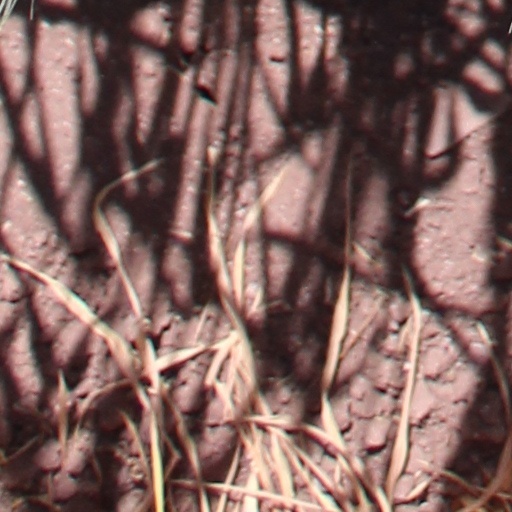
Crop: wheat